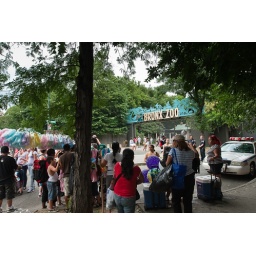
Outside the gates of the bronx zoo there are street vendors selling nicnaks, and water. the water vendors are your friend in august.